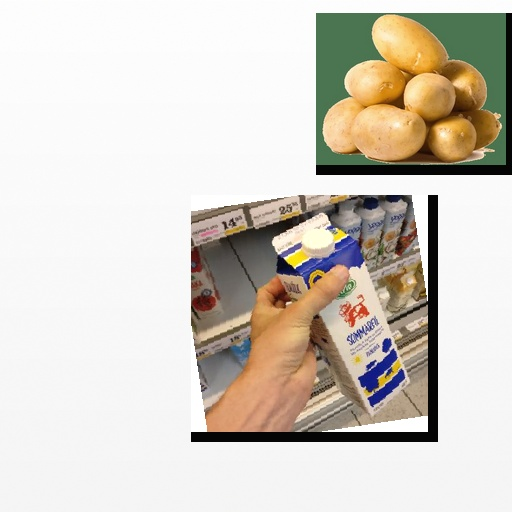
Food items: potato, sour_milk